Shaun Tait

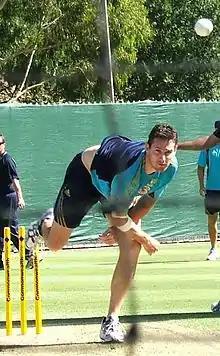
Tait bowling in the Adelaide Oval nets, January 2009

Tait was selected in the 13-man squad for Sri Lanka's tour of Australia in November 2007, however his ongoing elbow injury forced him out, being replaced by Ben Hilfenhaus. Having returned to fitness in December, he once again earned a spot in the Australian squad, this time for the series against India. While there was some suggestion that Australia might use Tait in a four pronged pace-attack as early as the first Test, spinner Brad Hogg was selected over Tait for the first two Tests. Tait was eventually chosen in place of Hogg for the third Test, with the WACA wicket expected to suit his fast bowling. He went wicketless; his claims to "bowl over" the Indian team had backfired and he announced that he would take an indefinite break from cricket after the match.